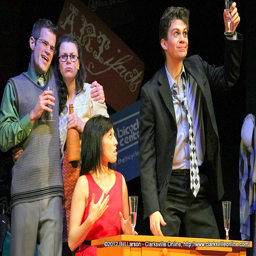
play , is having its final performances this weekend .